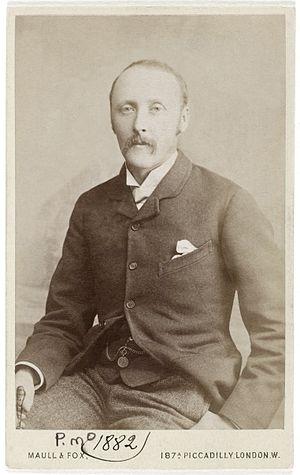
Isaac Bayley Balfour (1853 - 1922), botaniste écossais.
Sir Isaac Bayley Balfour, né le 31 mars 1853 et mort le 30 novembre 1922, est un botaniste écossais. Il est le fils de John Hutton Balfour.
Cet article présente une liste des espèces végétales endémiques de Rodrigues, dont les noms scientifiques sont classés selon l'ordre alphabétique.